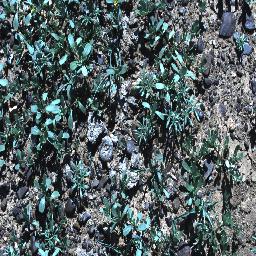
Label: negative